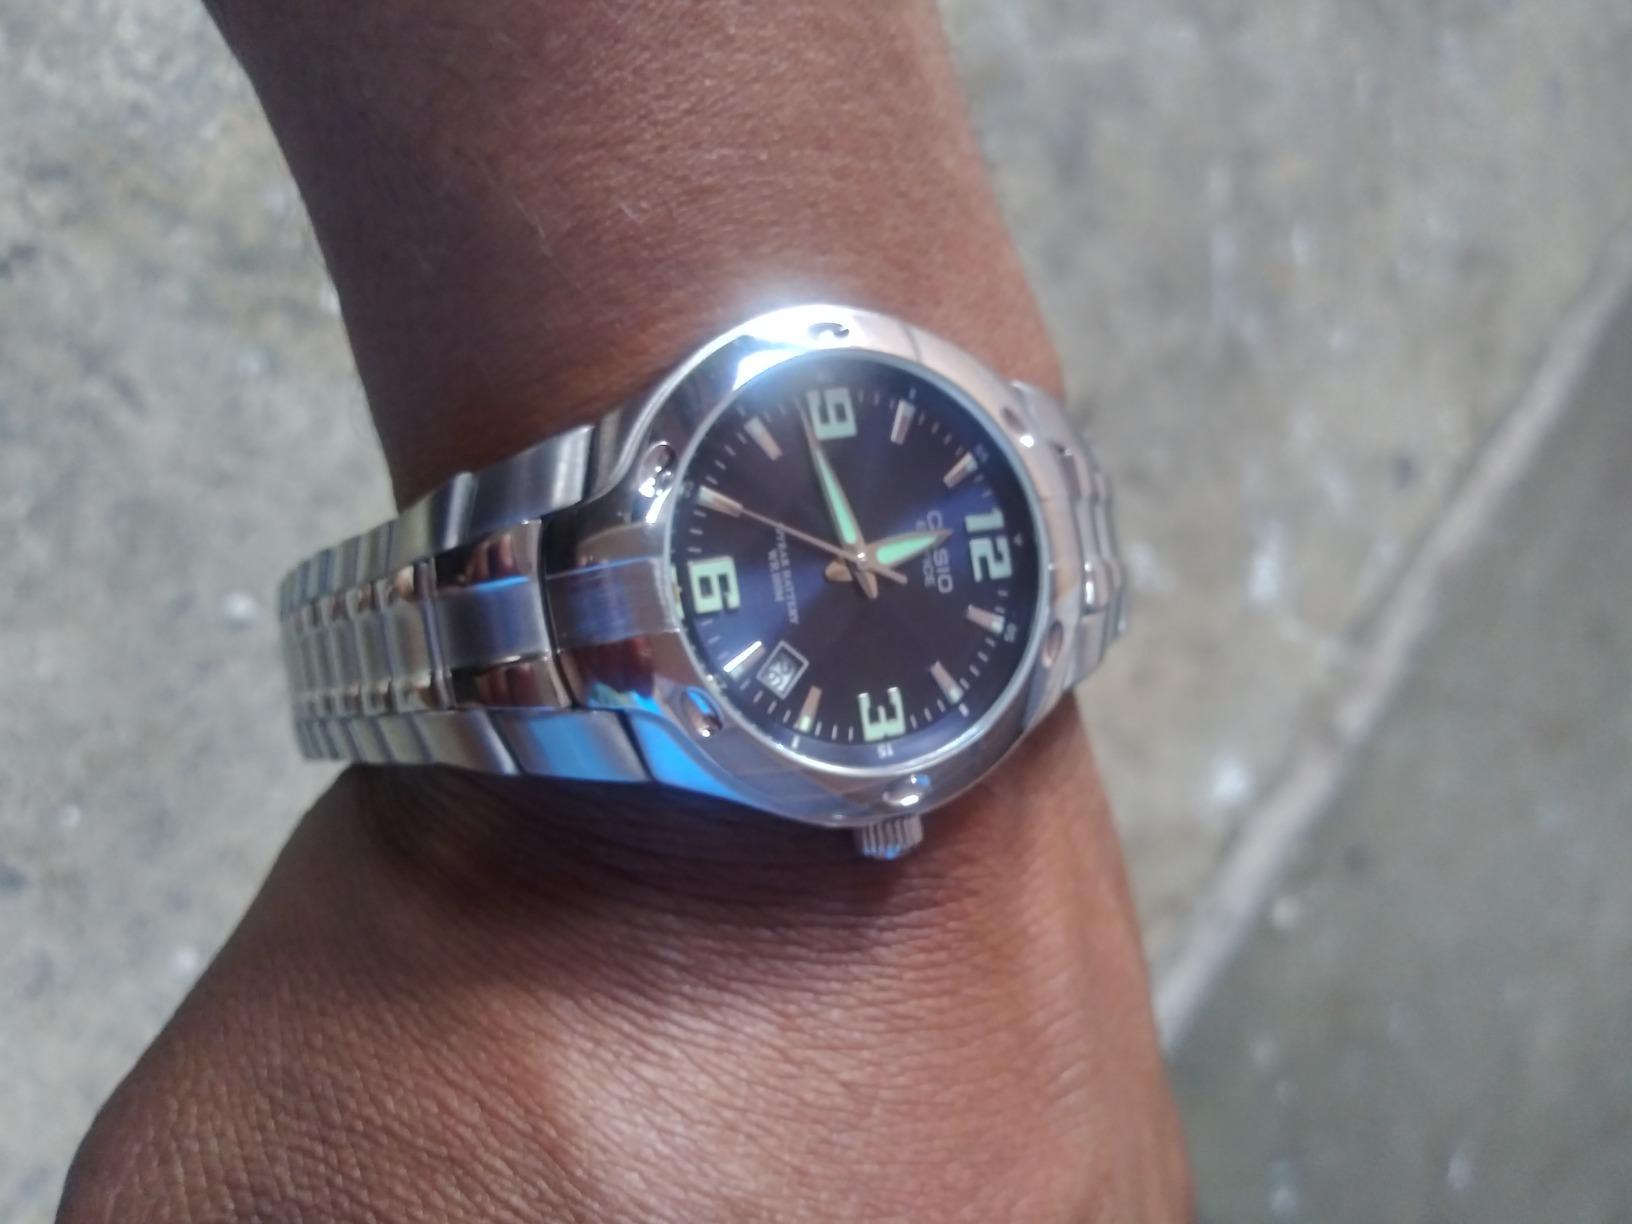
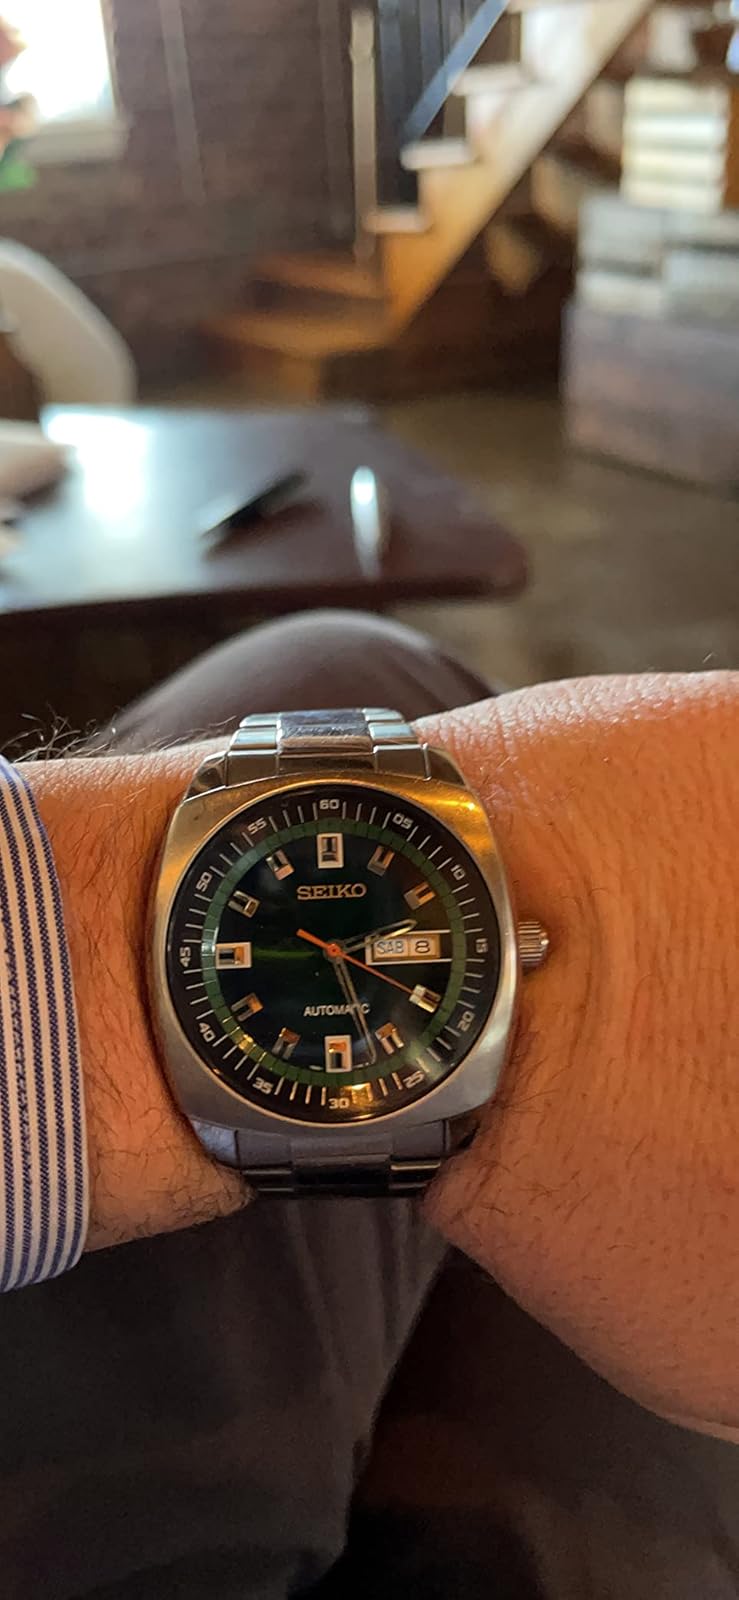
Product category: accessories_watch
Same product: no